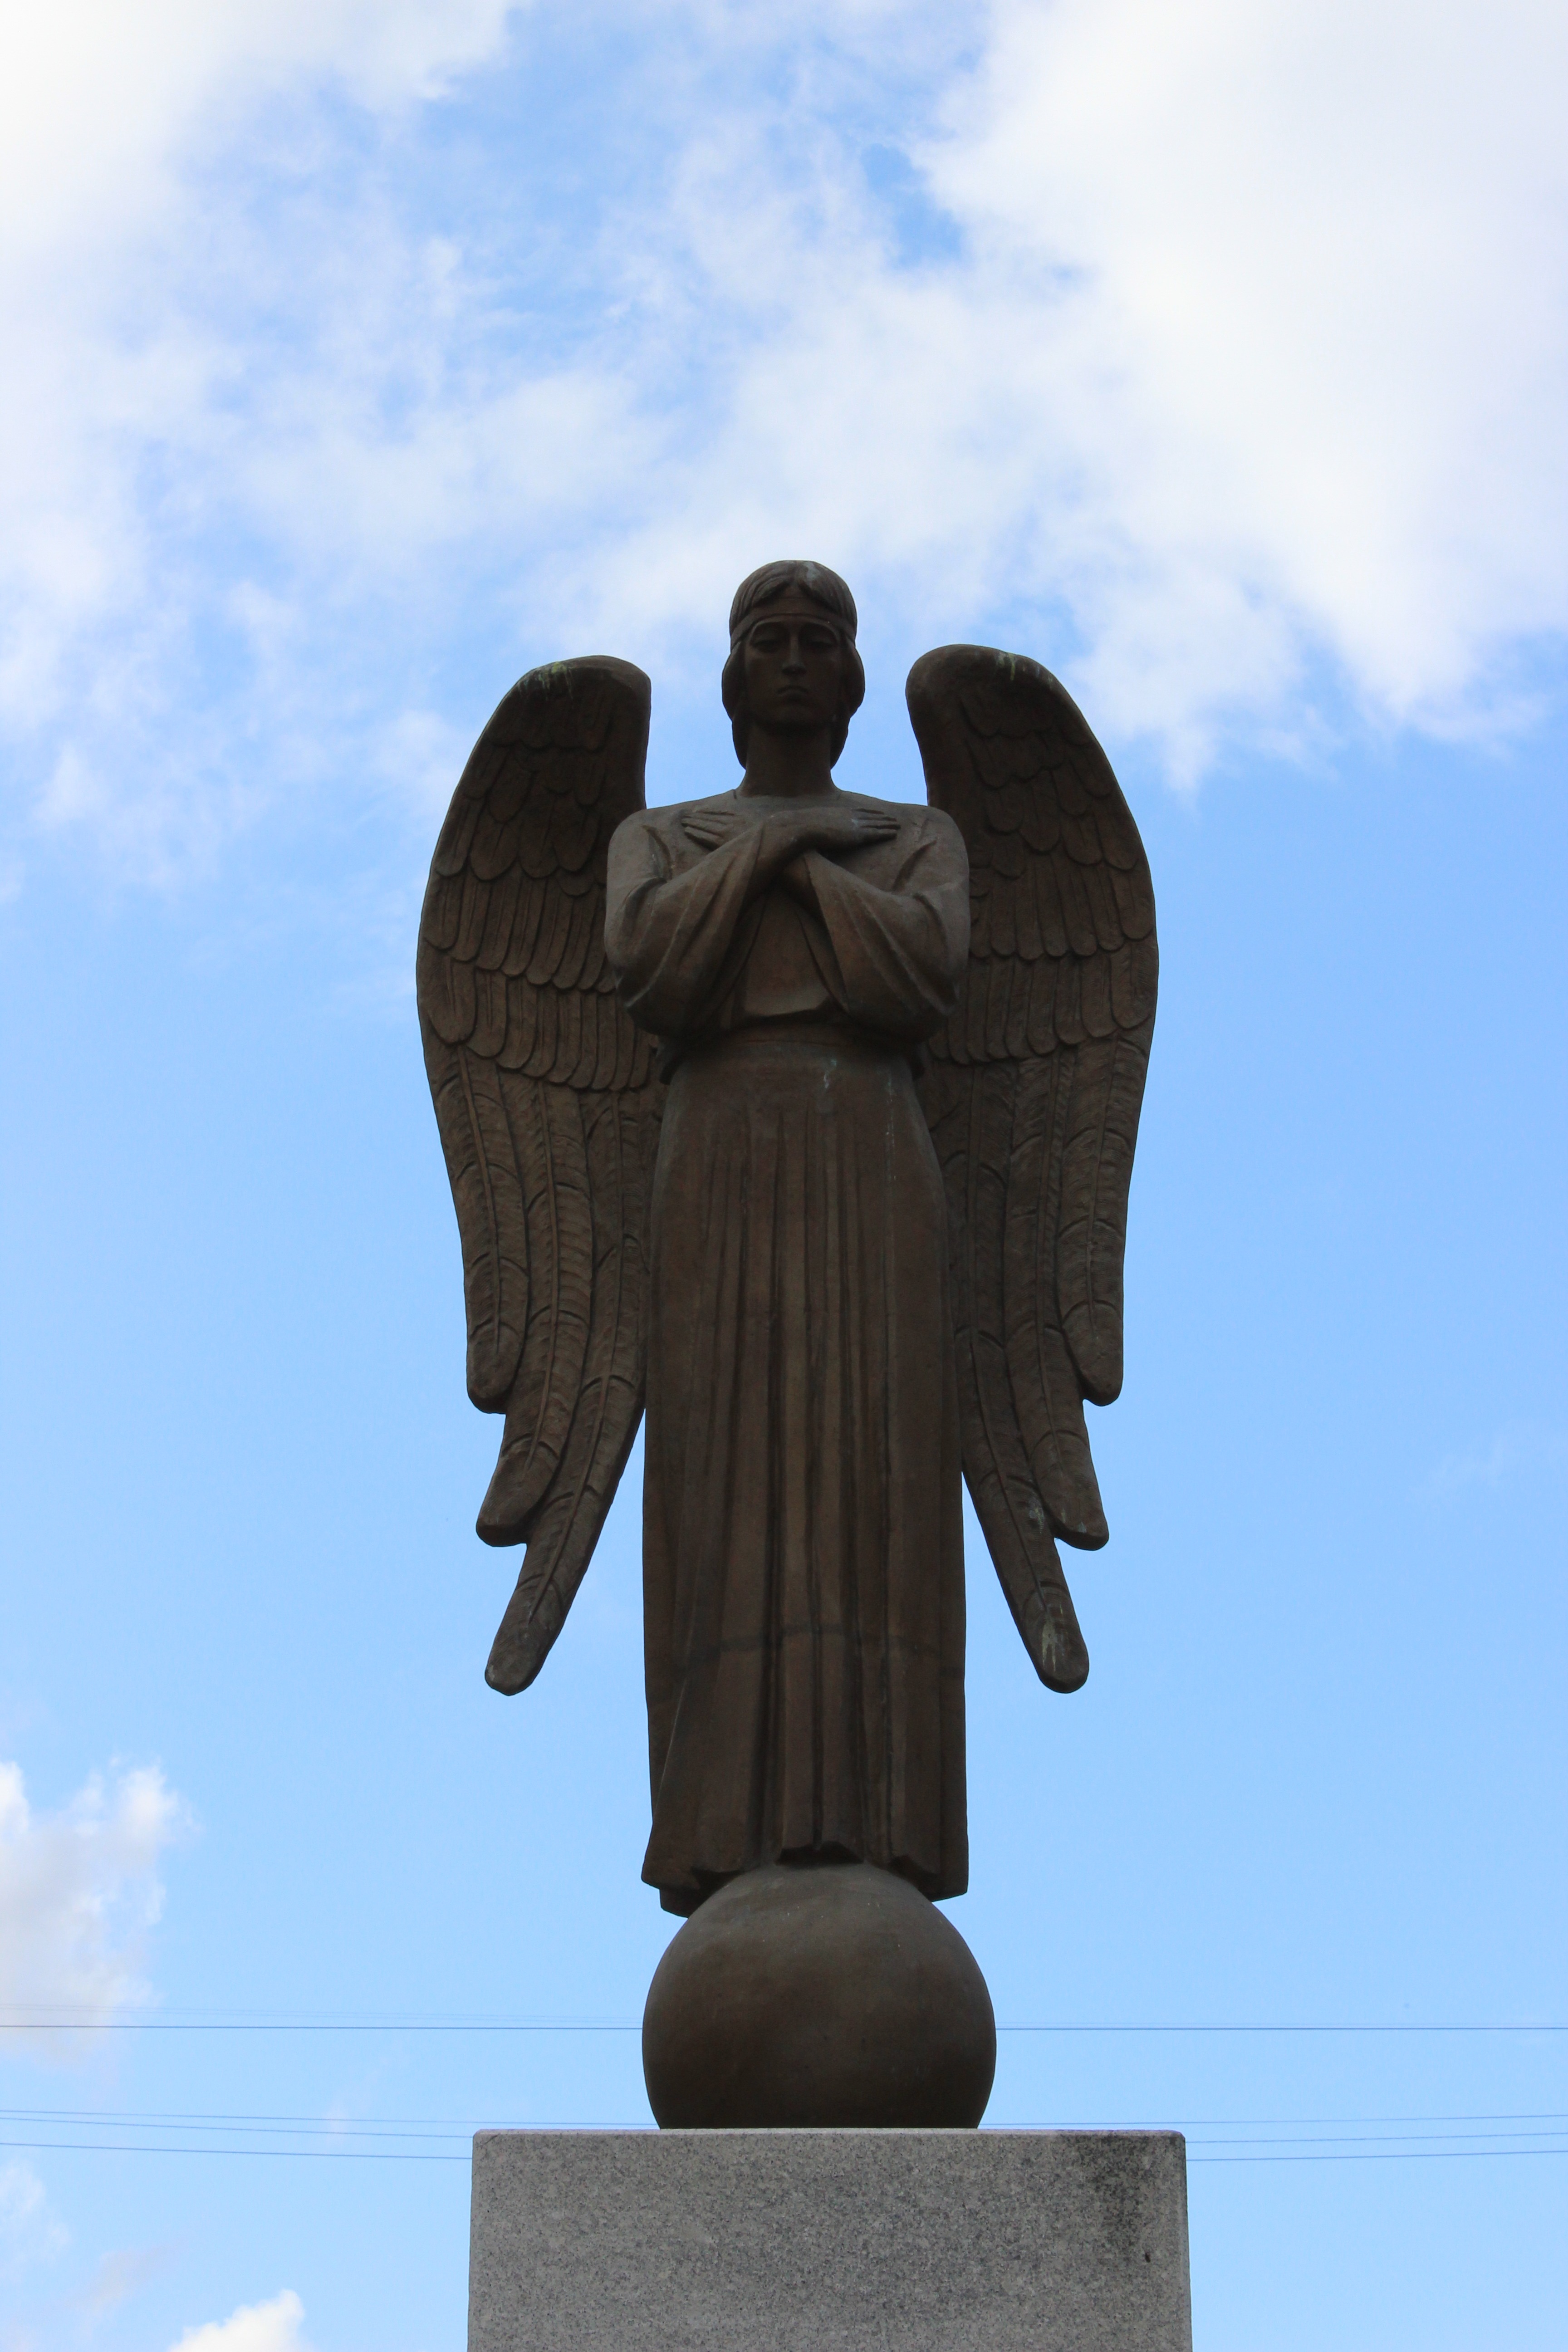
sky, monument, statue, sculpture, memorial, angel, art, temple, wings